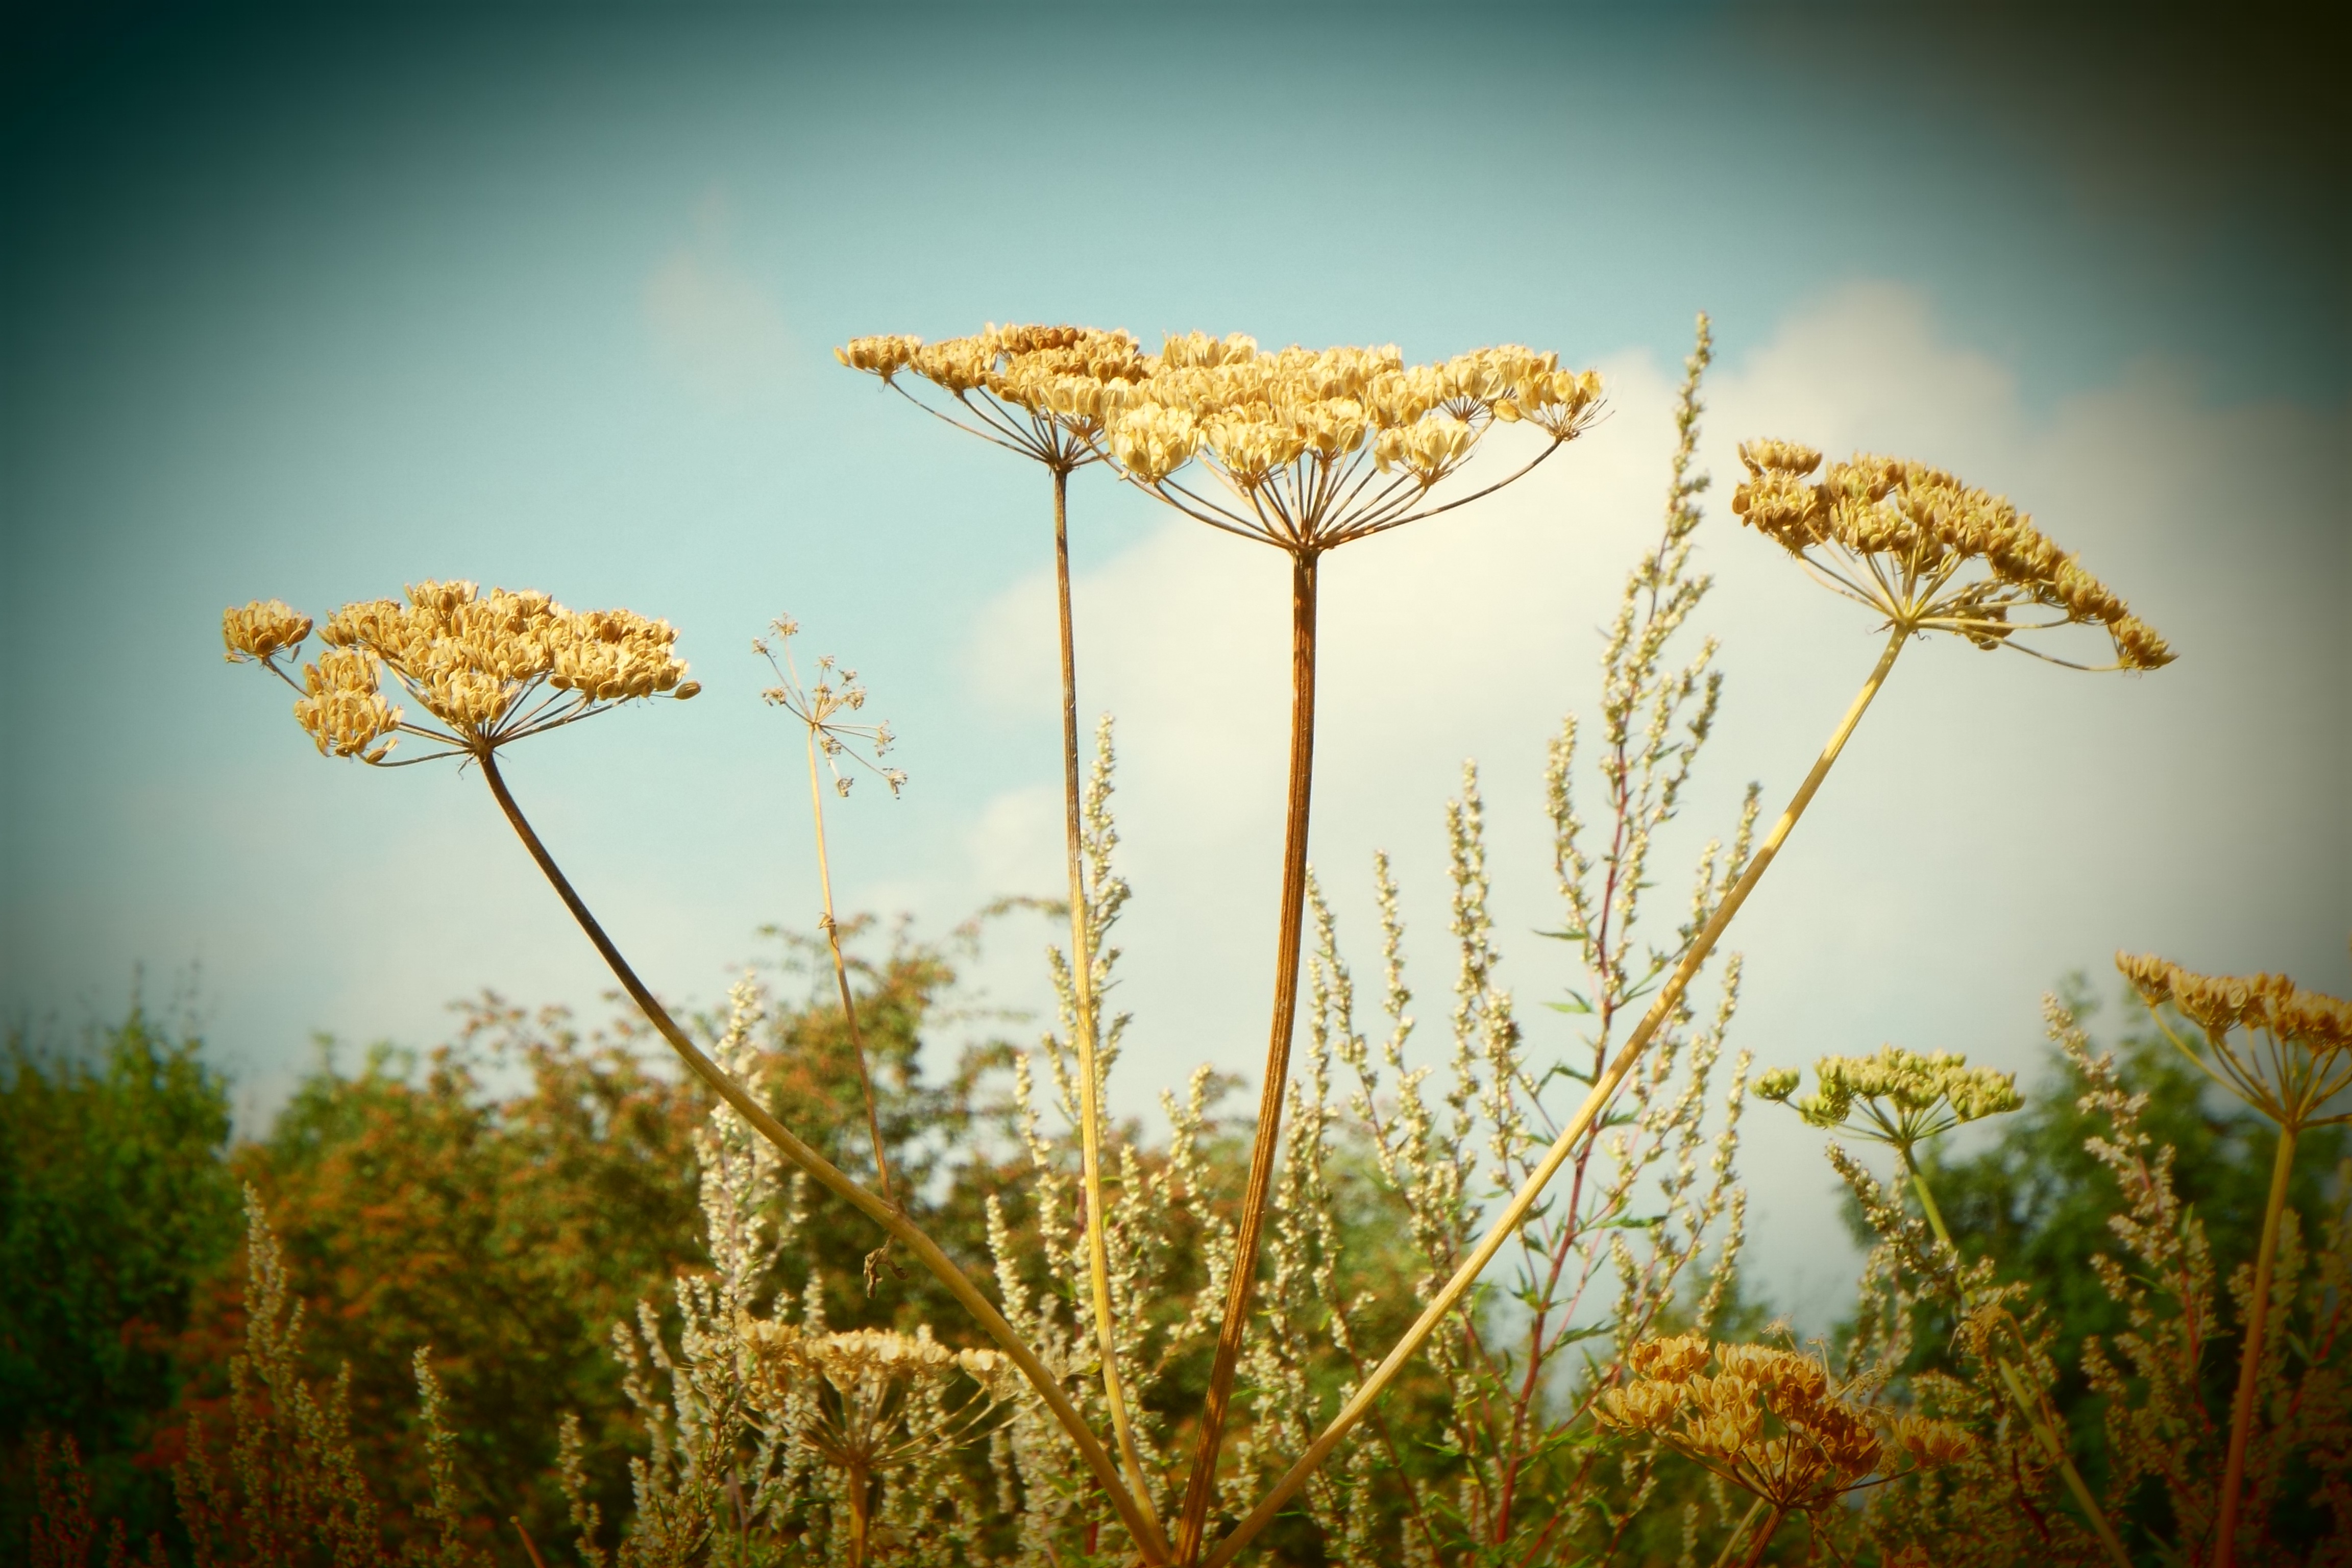
tree, nature, grass, branch, plant, field, prairie, sunlight, morning, leaf, flower, crop, autumn, soil, botany, yellow, agriculture, flora, season, savanna, wildflower, macro photography, grass family, plant stem